Milky Way Liberation Front

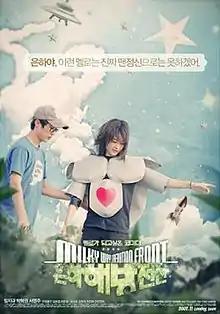
Theatrical poster

Milky Way Liberation Front is a 2007 South Korean film.